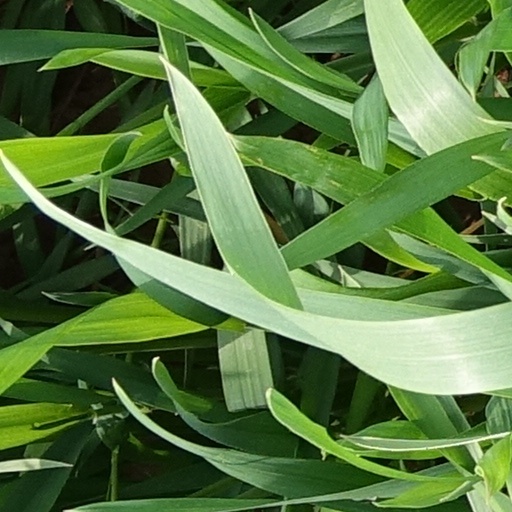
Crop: wheat